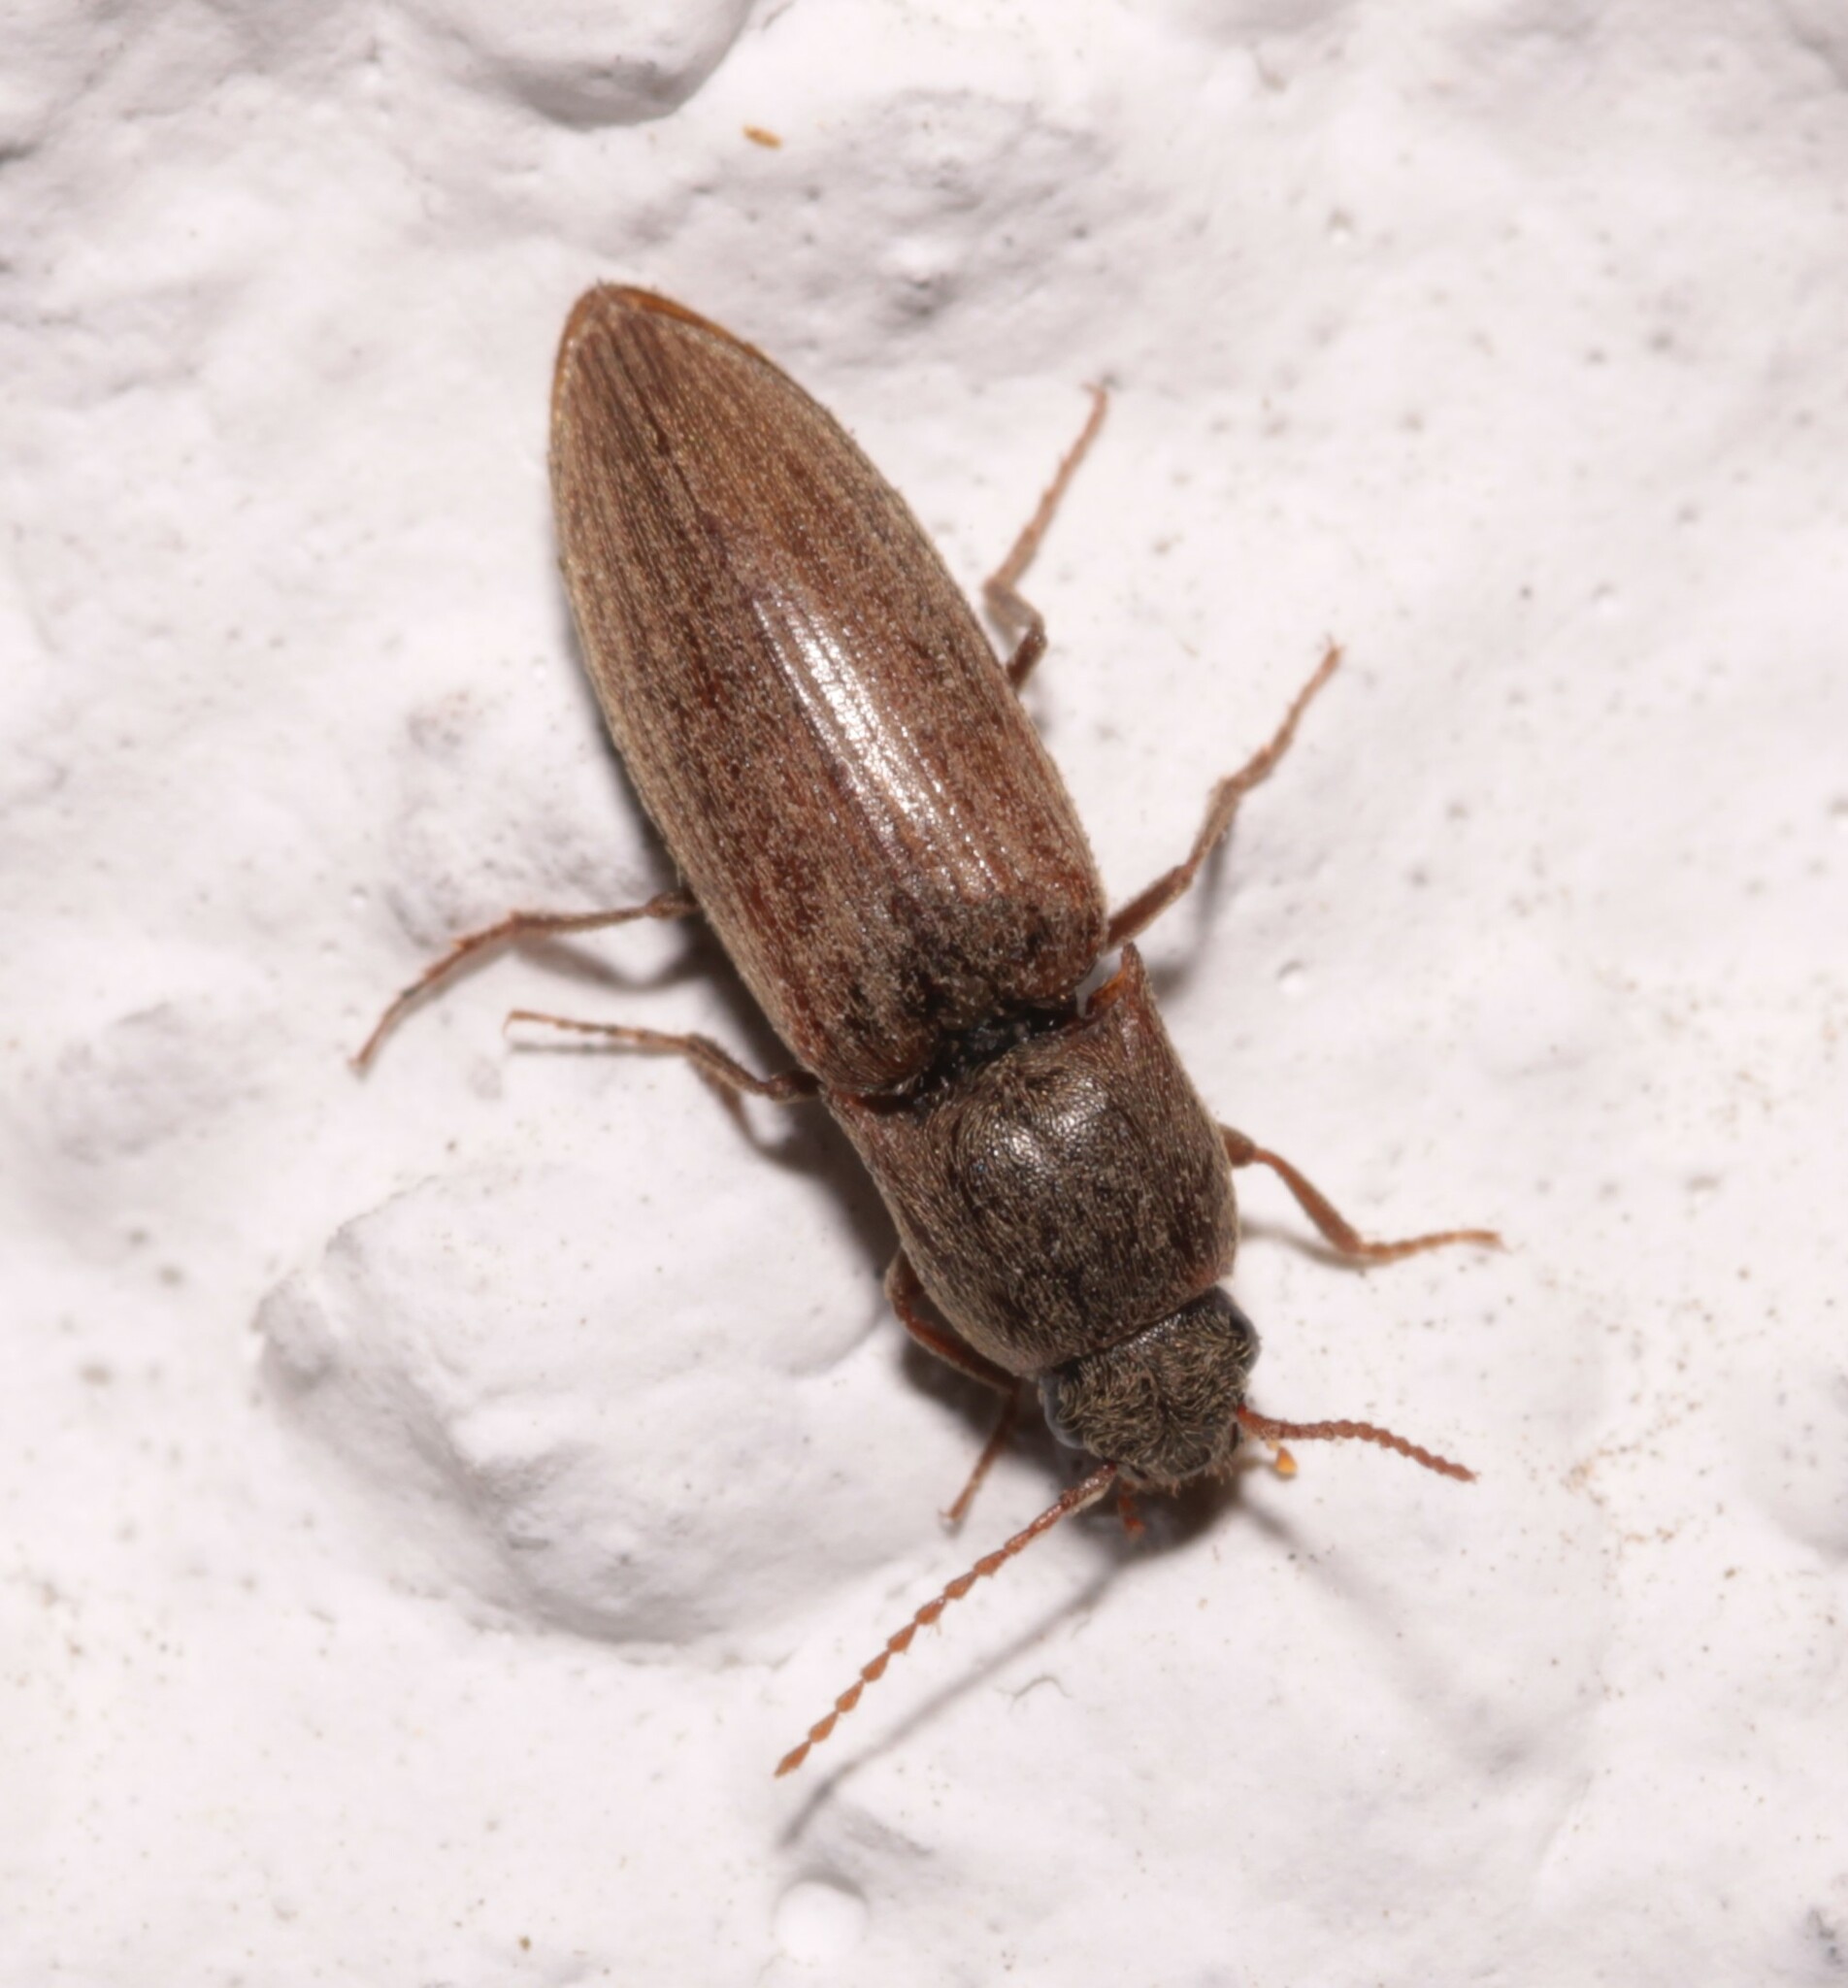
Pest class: clickbeetles_wireworms